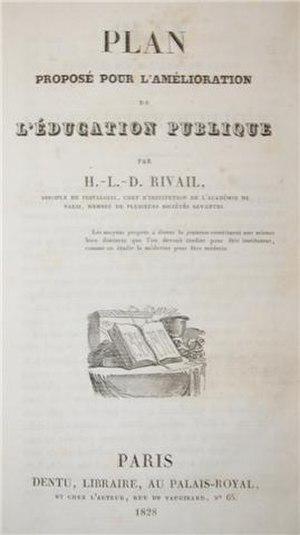
Page de garde d'un ouvrage pédagogique d'Allan Kardec, avant son travail de codification du spiritisme.
Allan Kardec, ou Alan Kardec, de son vrai nom Hippolyte Léon Denizard Rivail, né le 3 octobre 1804 et mort le 31 mars 1869, est un pédagogue français, fondateur de la philosophie spirite ou spiritisme. Il est généralement surnommé le « codificateur du spiritisme ». Son œuvre influence aujourd'hui fortement la culture et la vie publique brésilienne.